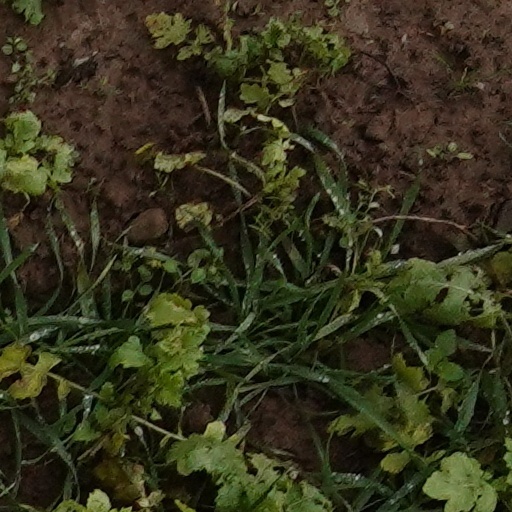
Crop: wheat